Lo Ming-tsai

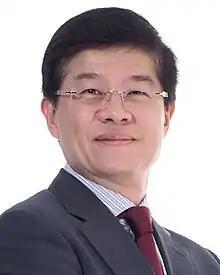
Lo Ming-Tsai in 2016.

Lo Ming-tsai (羅明才; born 15 January 1967) is a Taiwanese politician. He is a member of Kuomintang and represents New Taipei City Constituency XI in the Legislative Yuan.